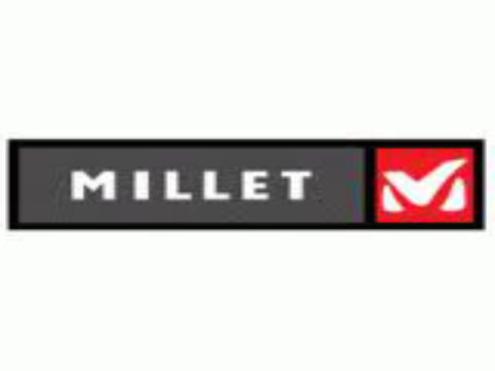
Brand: millet-2
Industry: Others